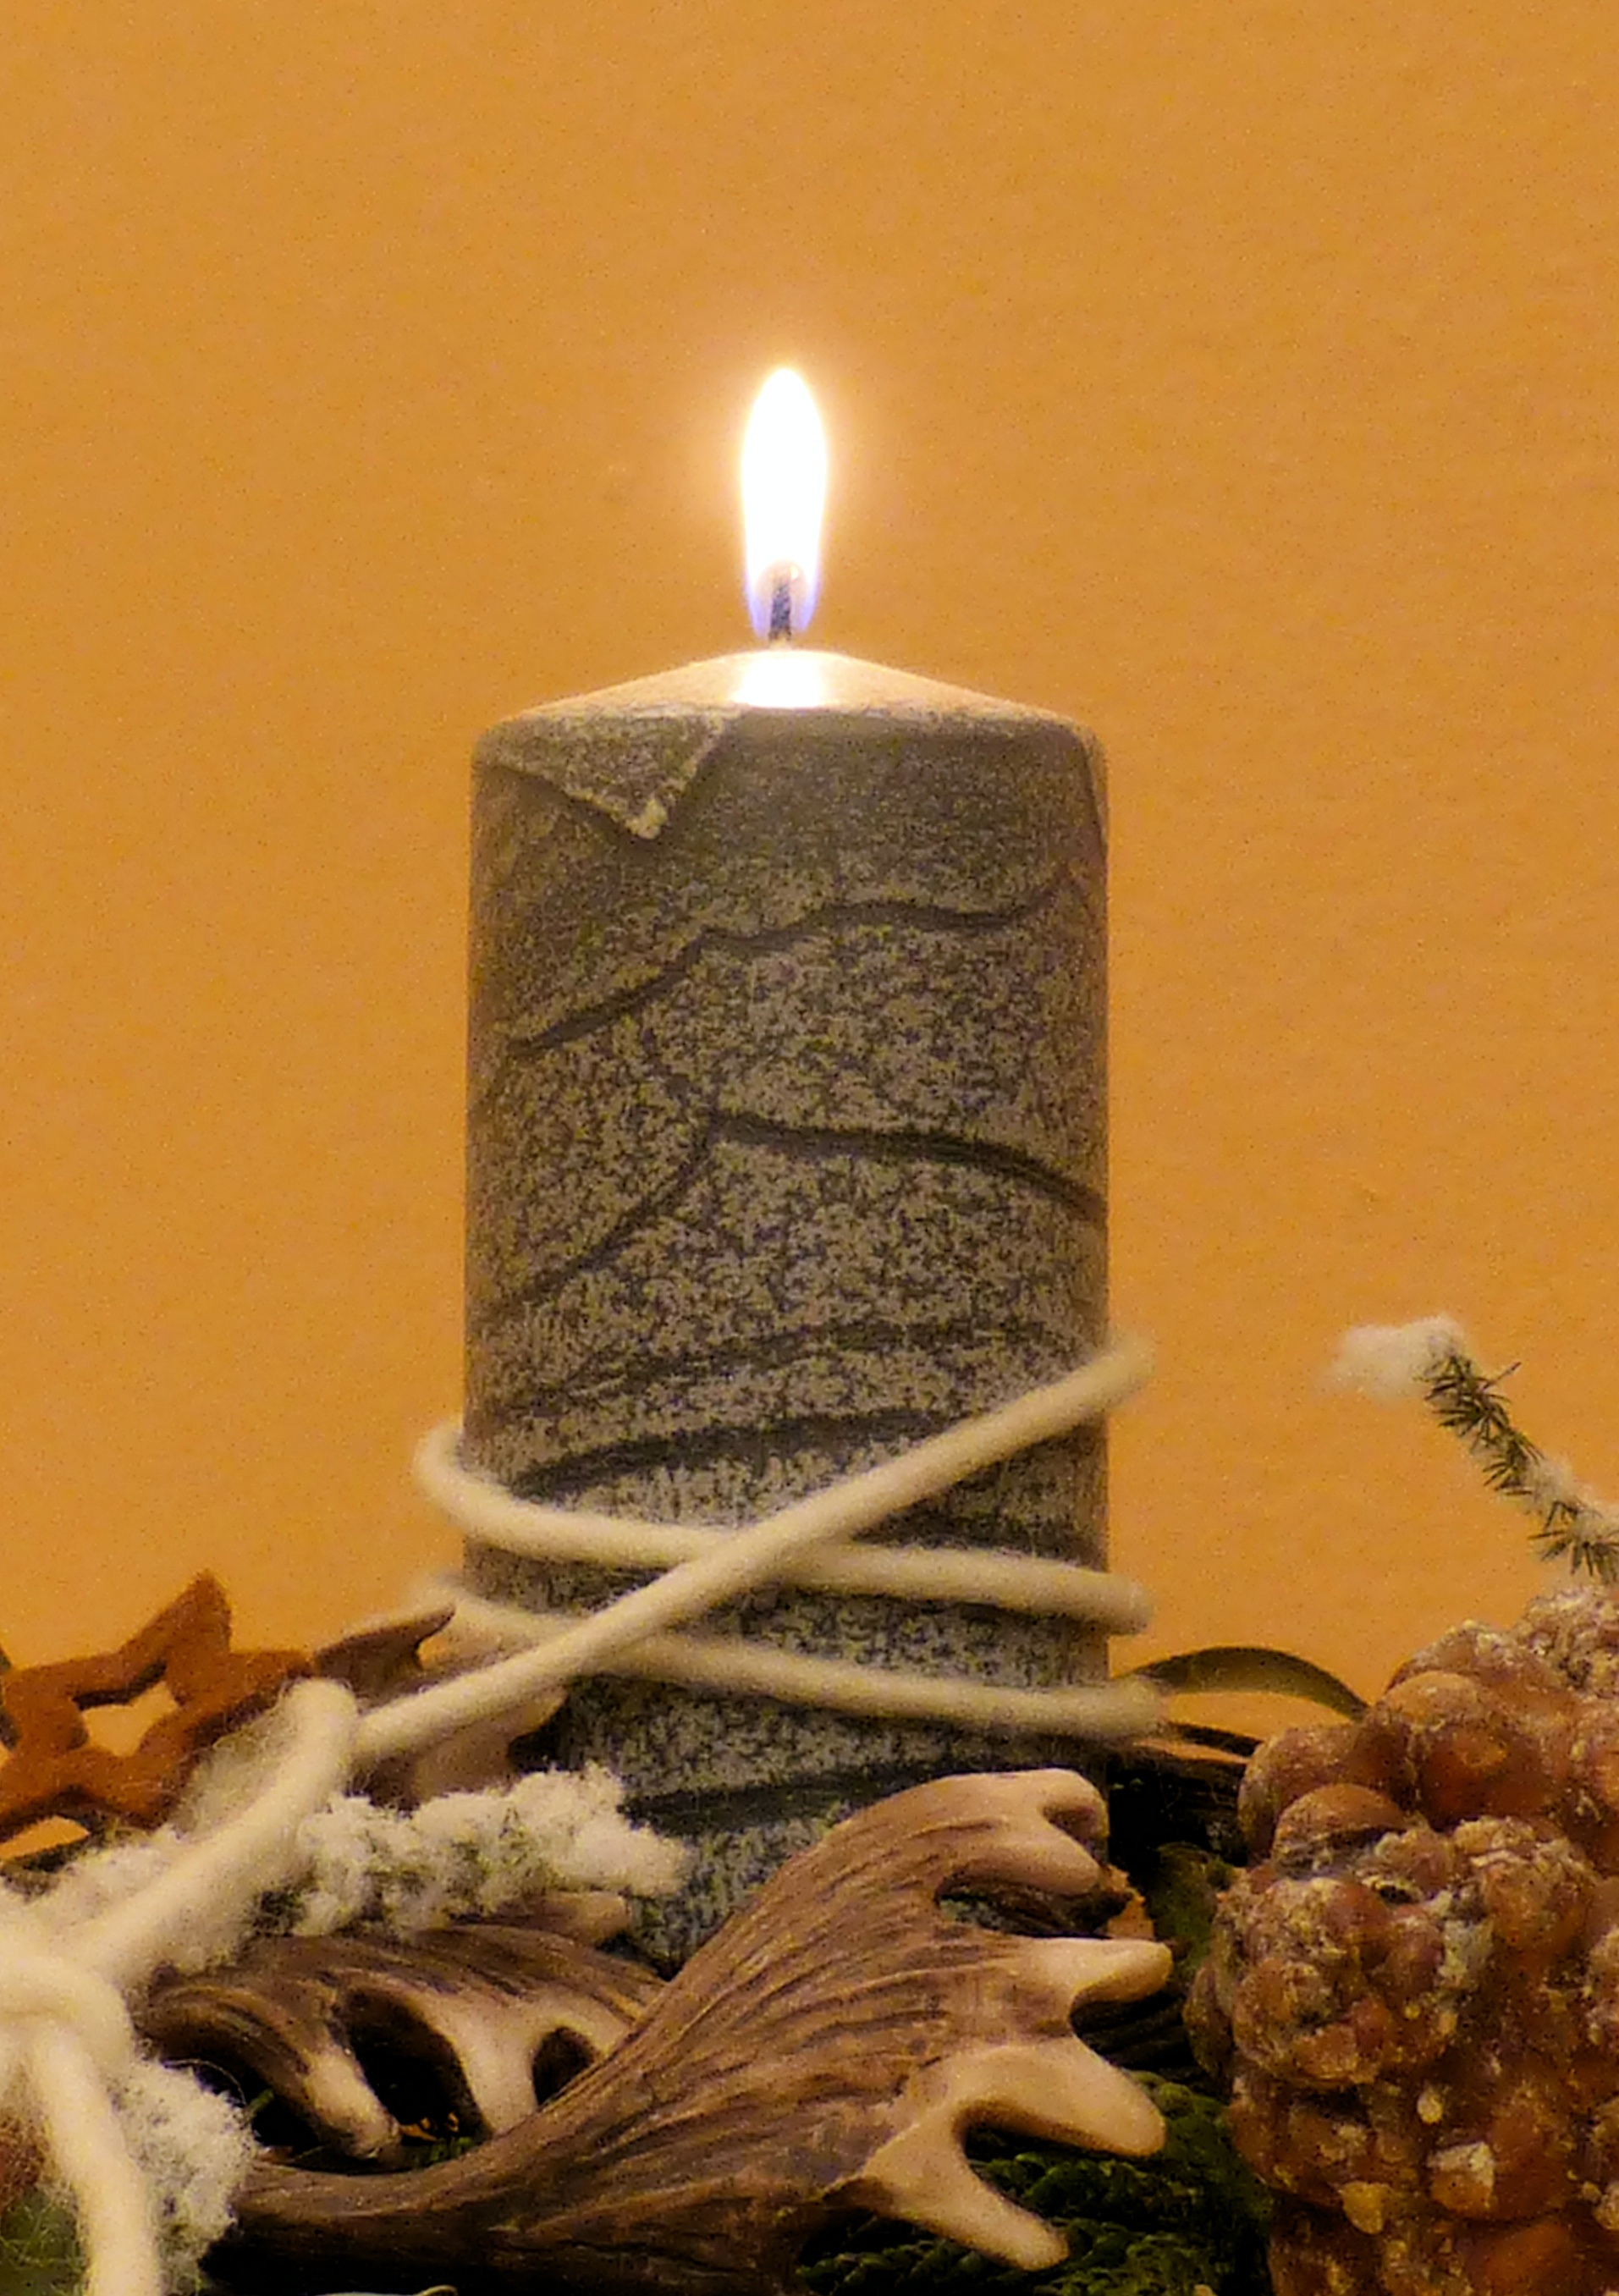
light, flame, candle, christmas, lighting, decor, burn, arrangement, advent, christmas decoration, candle flame, wedding cake